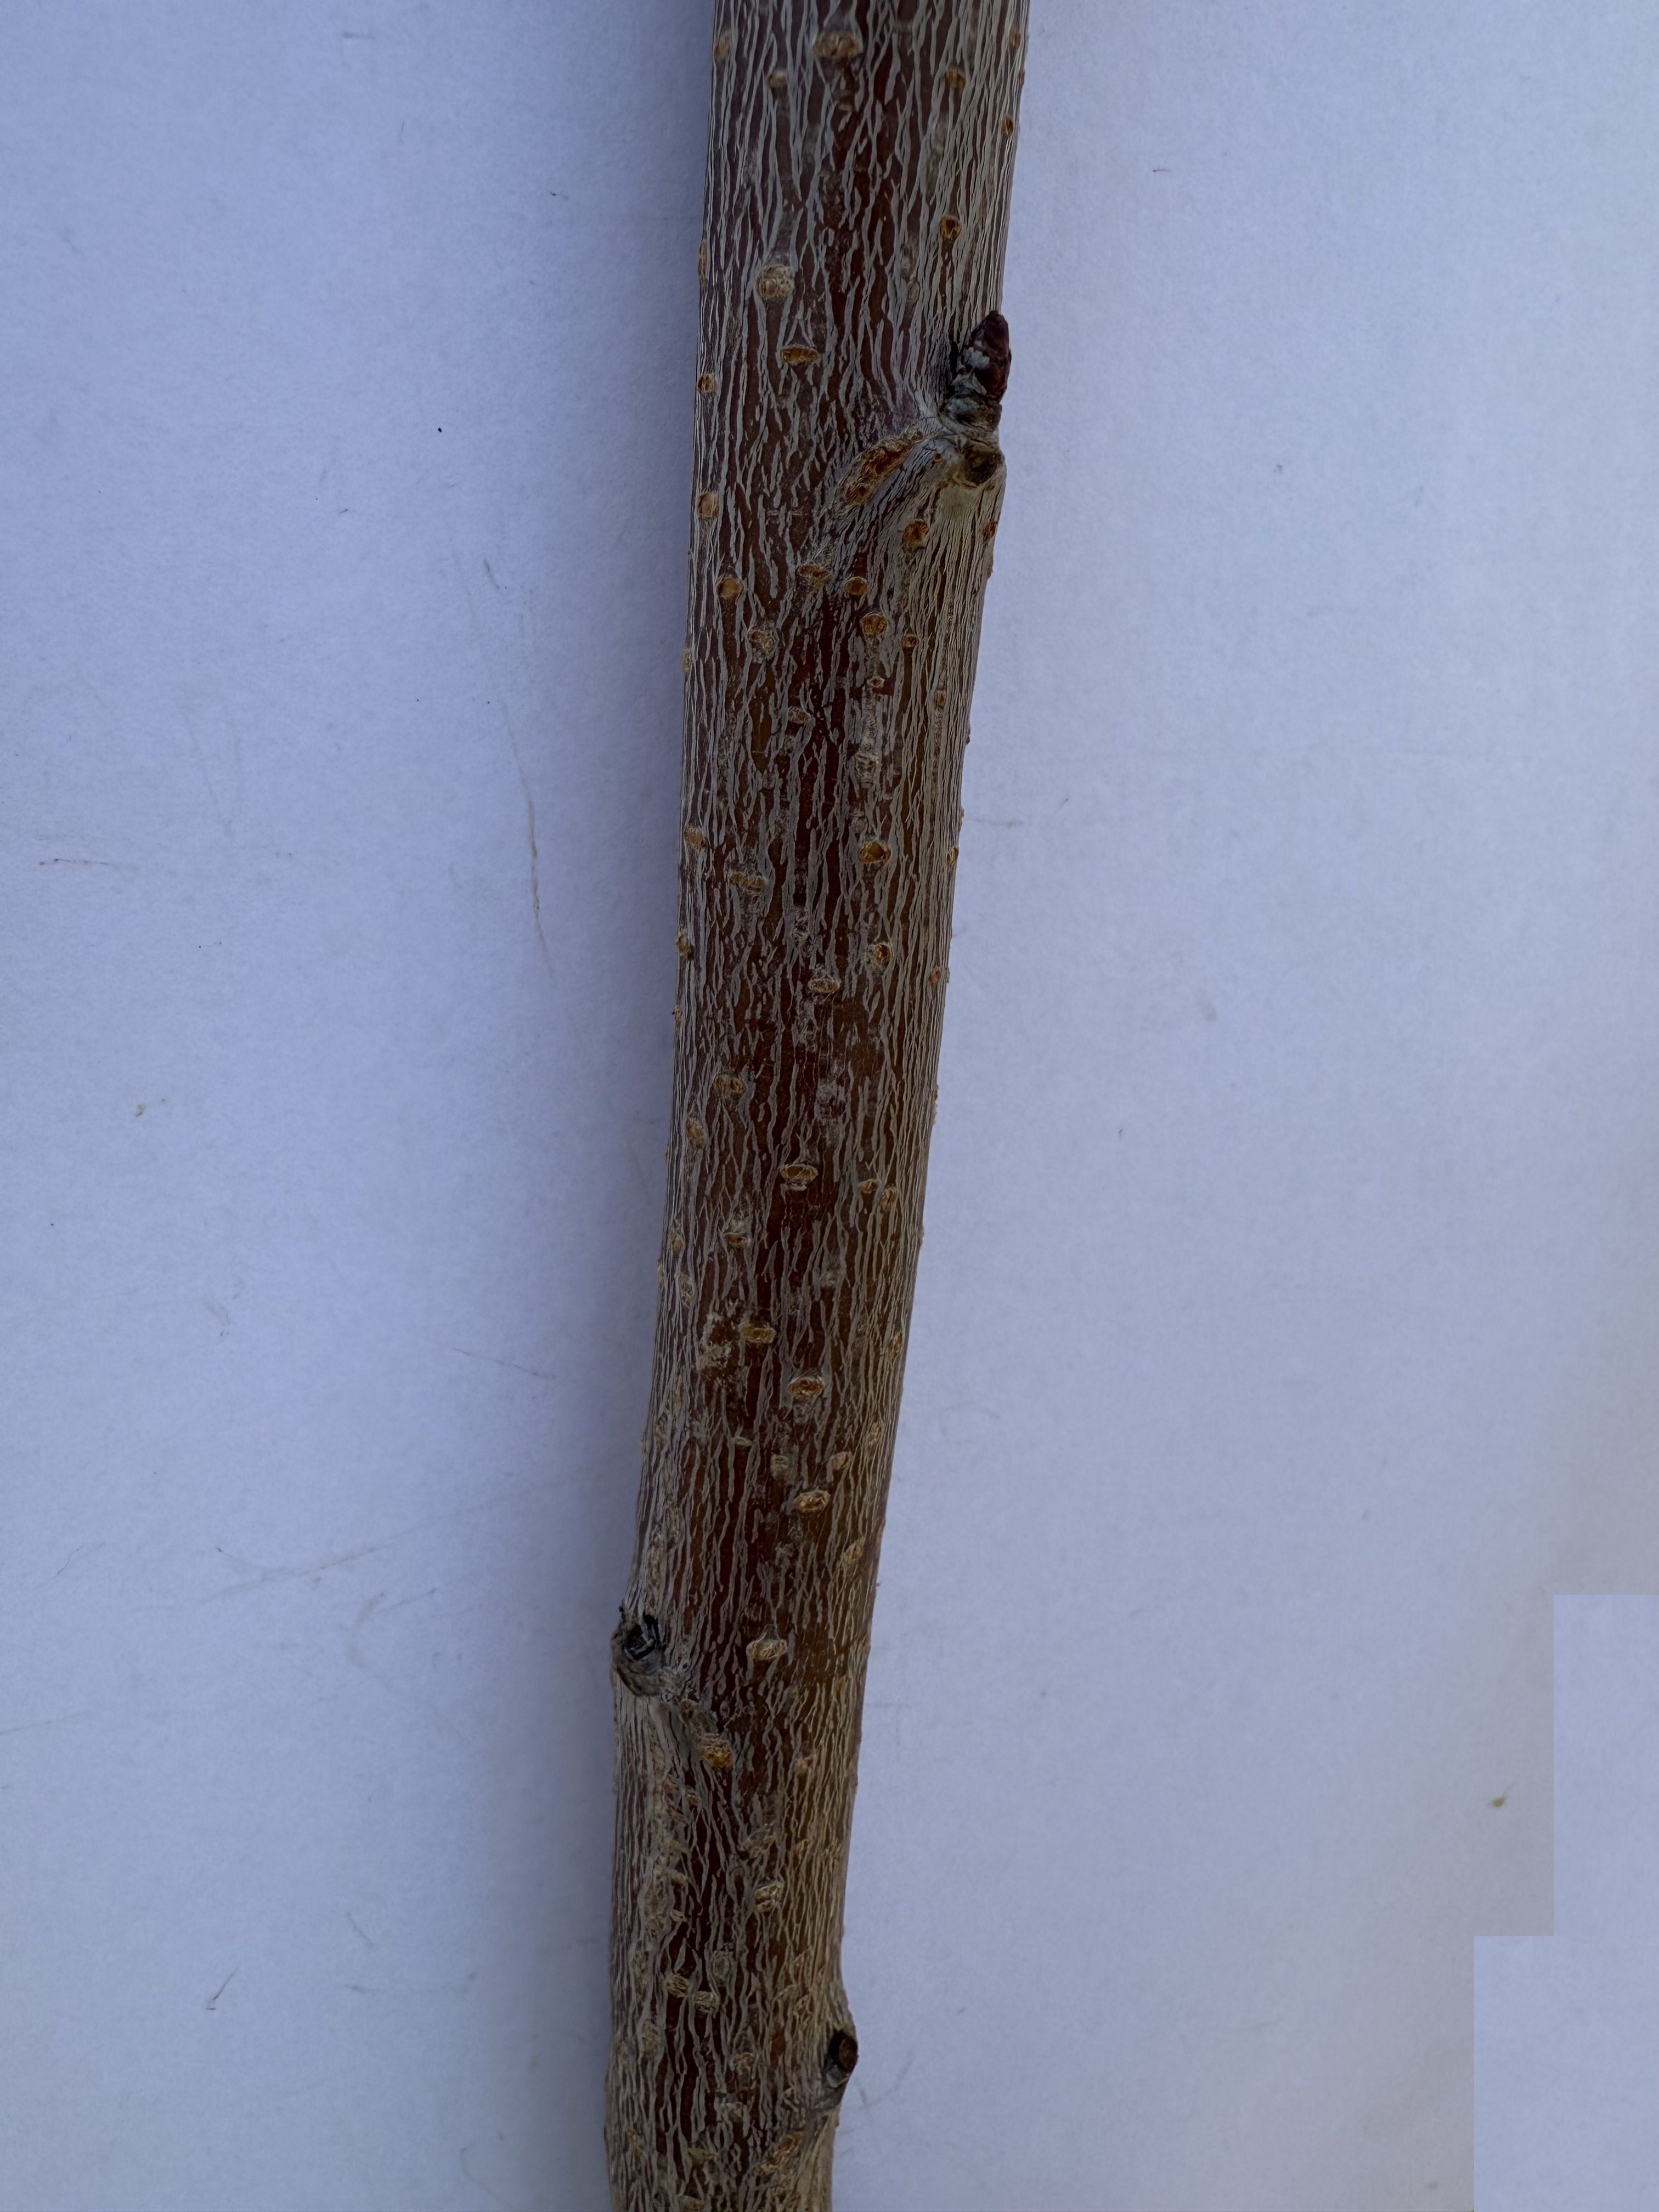
Variety: Napolyon Cherry